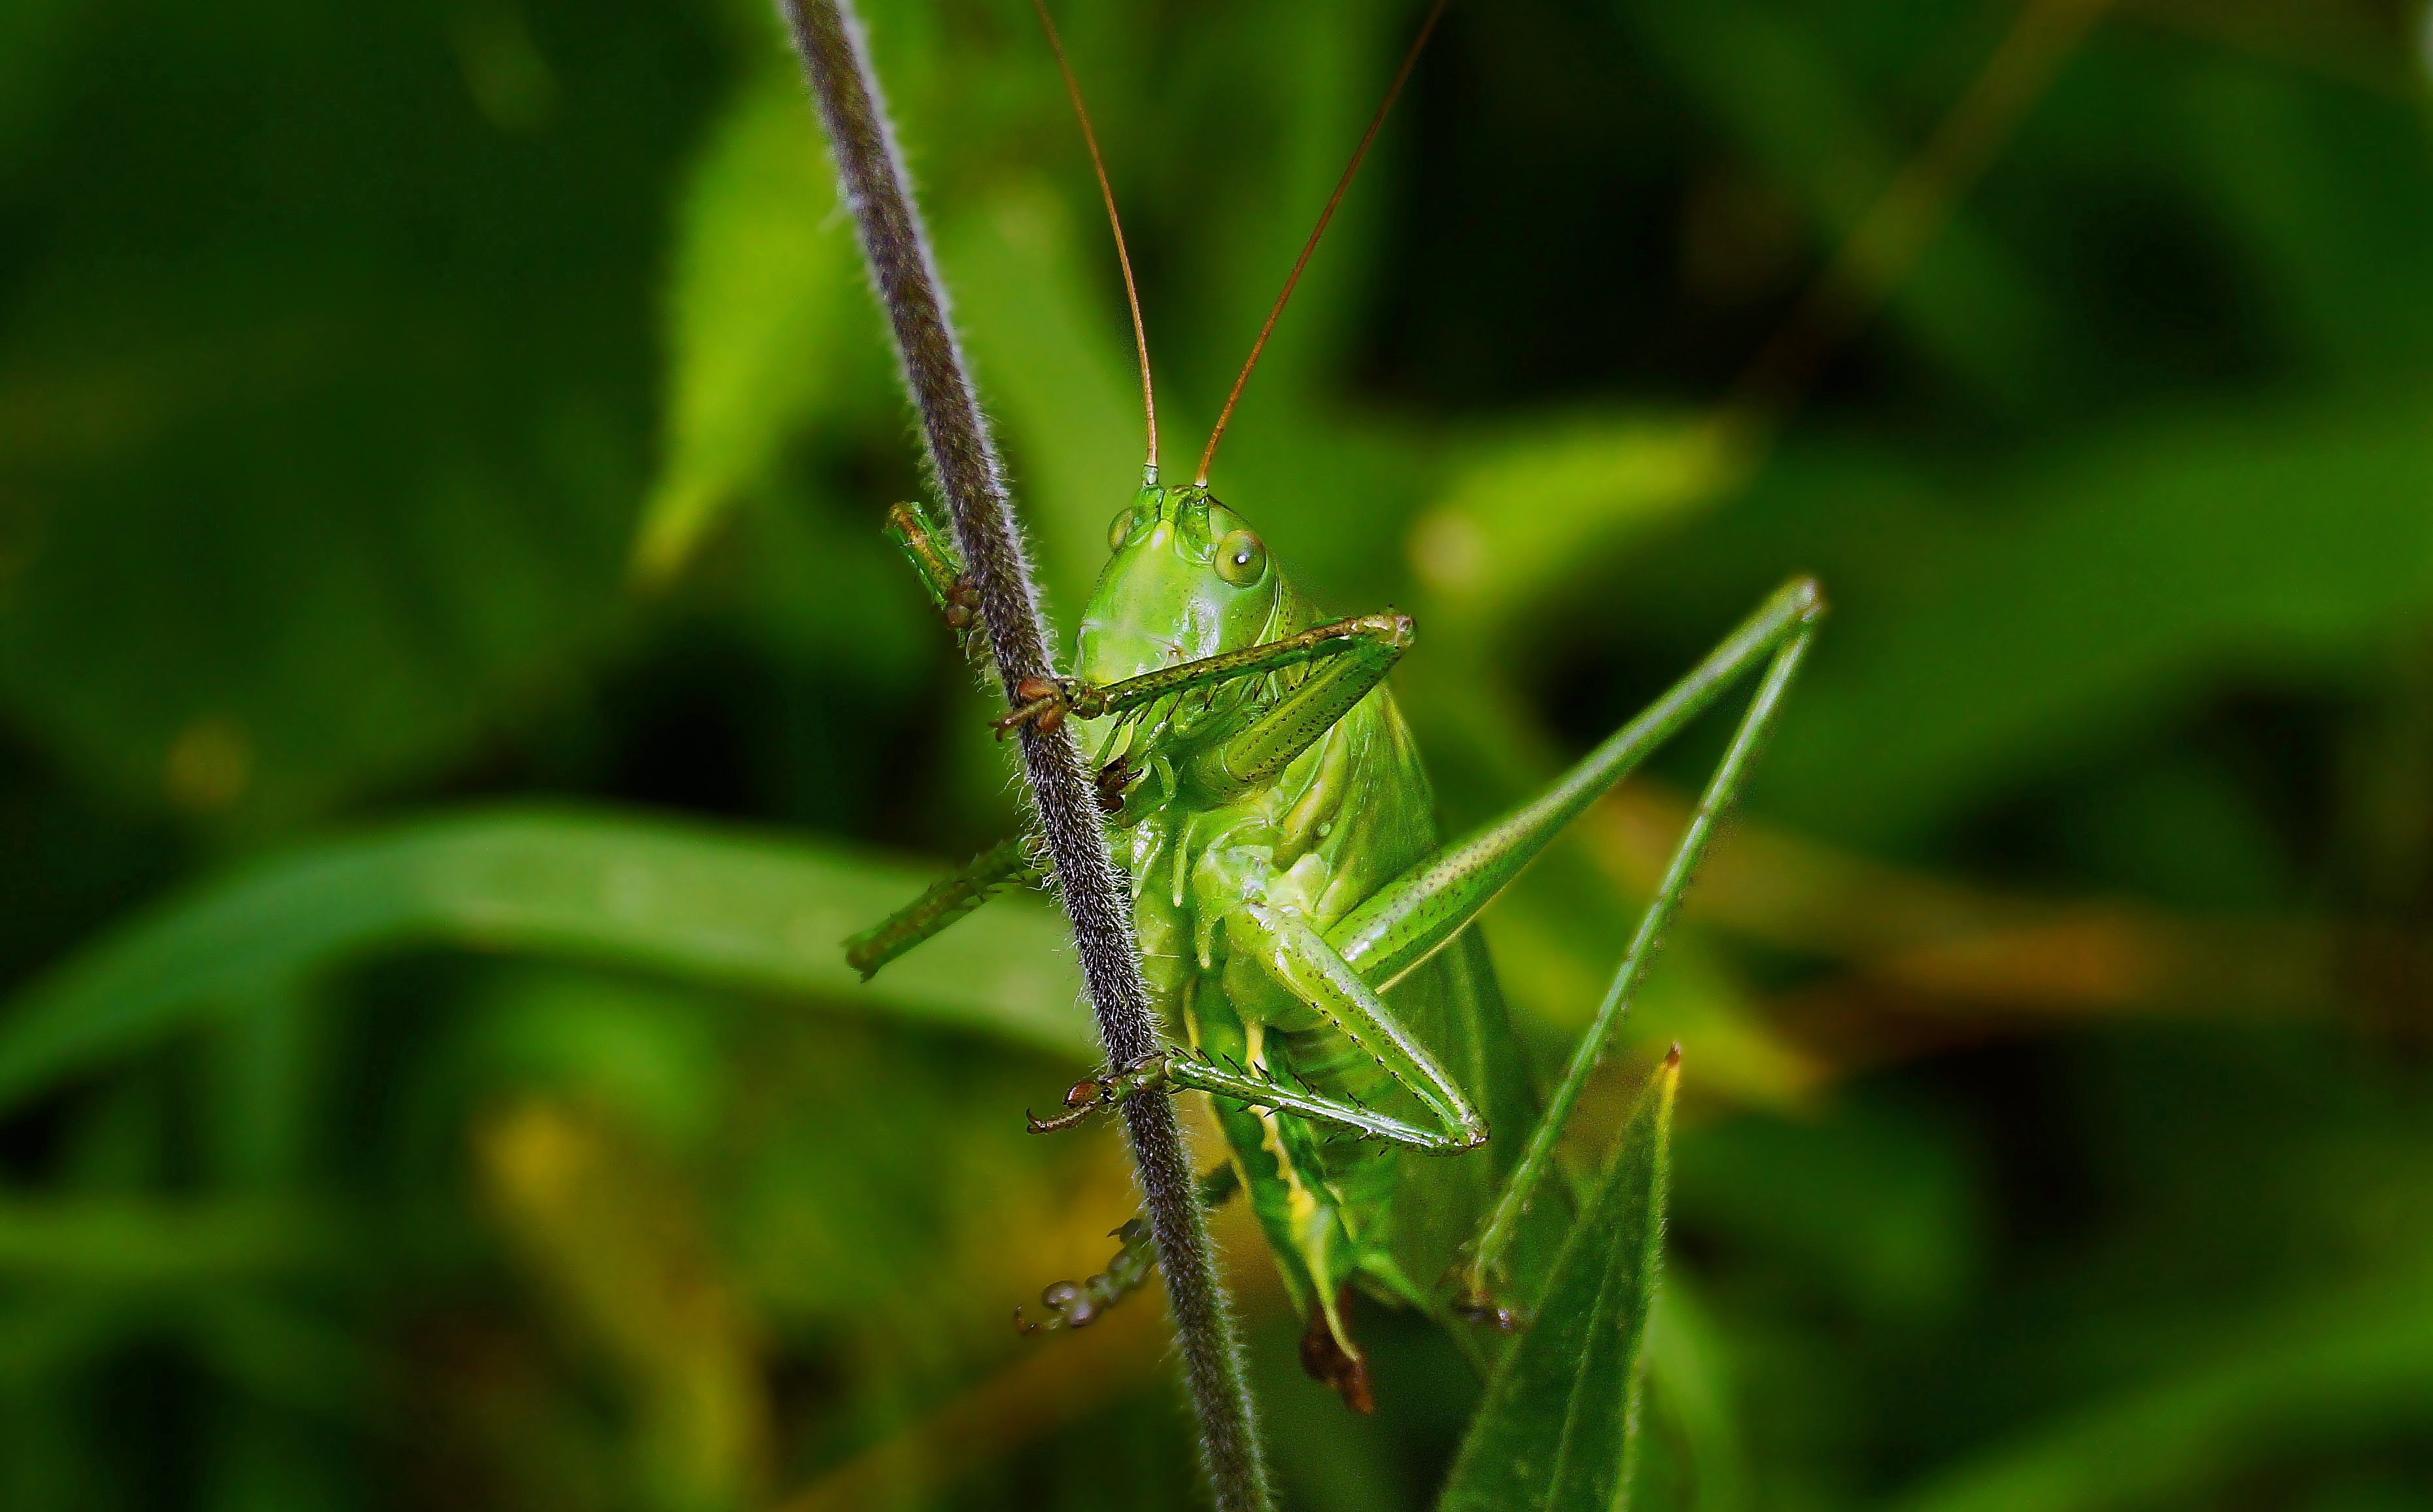
nature, grass, photo, green, insect, macro, fauna, invertebrate, close up, animals, dragonfly, naturaleza, a77, damselfly, grasshopper, g, ggl1, gaby1, xovesphoto, animales, gphoto, gabrielcorua, xelodegalicia, sonya77v, sonyslta77v, macro photography, arthropod, grass family, plant stem, dragonflies and damseflies, net winged insects, cricket like insect